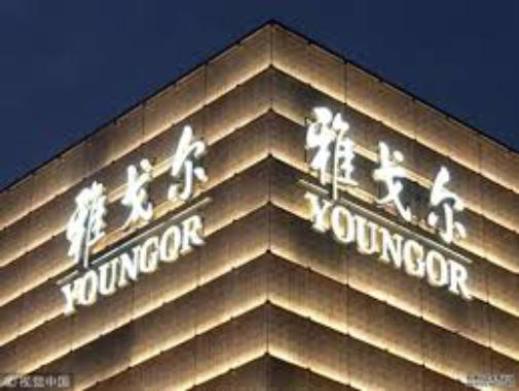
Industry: Clothes